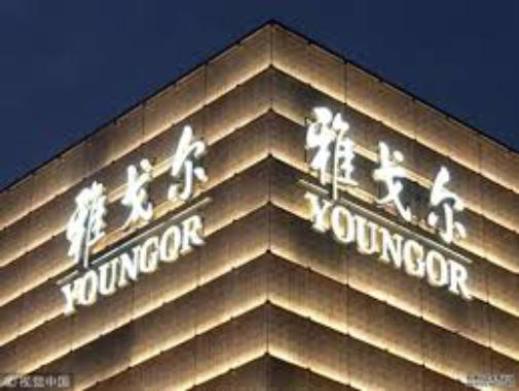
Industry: Clothes